Tanjōji Station

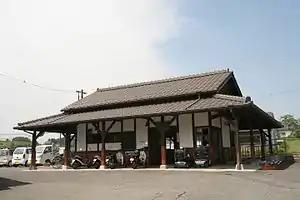
Tanjōji Station, June 2009

is a passenger railway station located in the town of Kumenan, Kume District, Okayama Prefecture, Japan, operated by West Japan Railway Company (JR West).